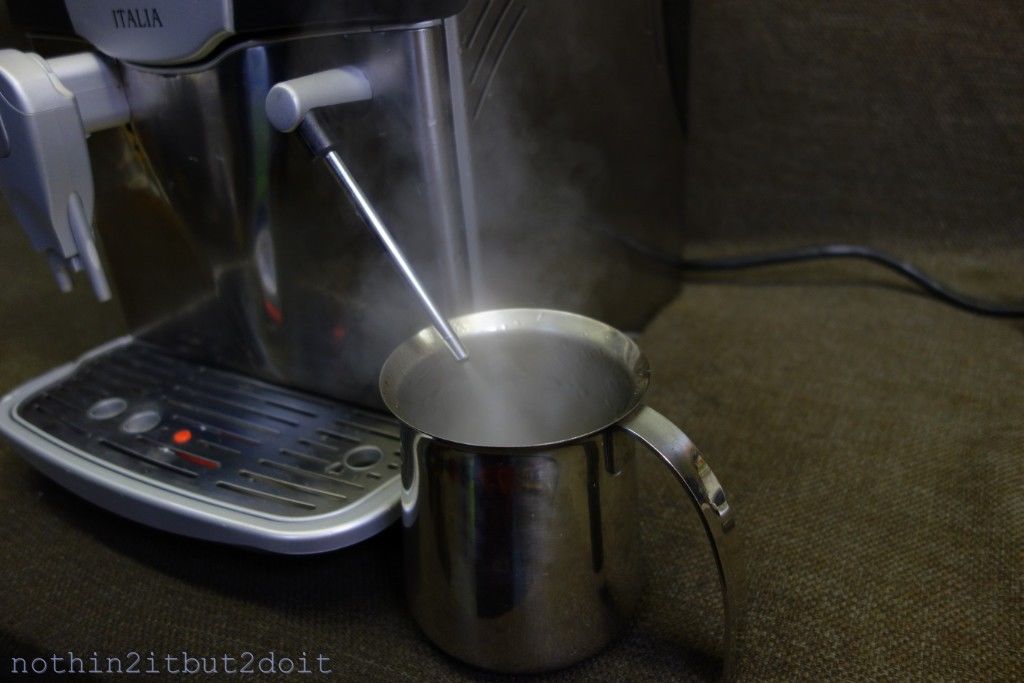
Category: coffee maker